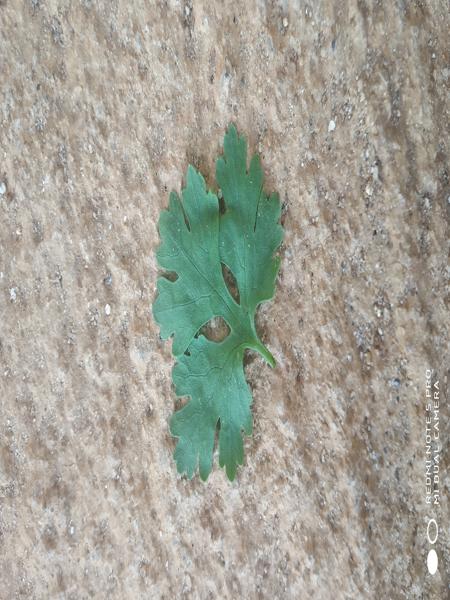
Plant: Coriender